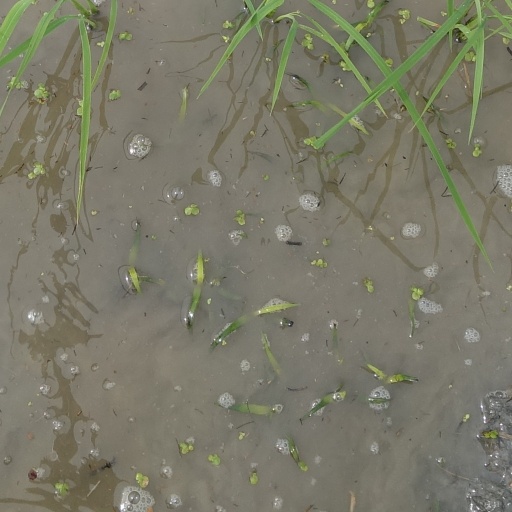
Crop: rice